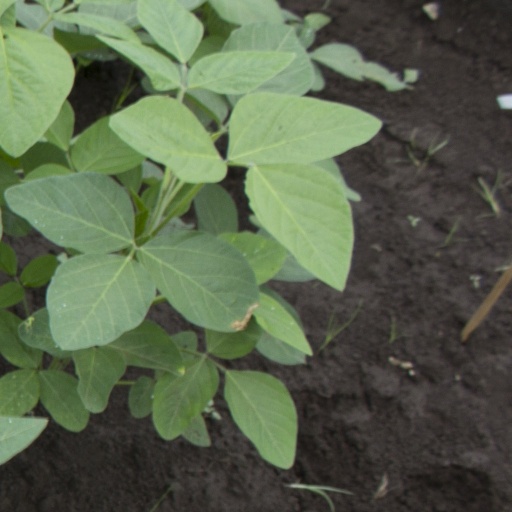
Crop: soybean